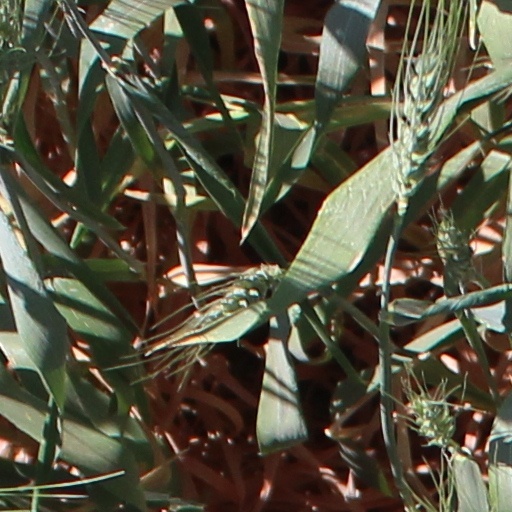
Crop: wheat